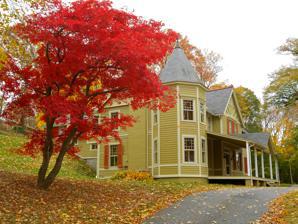
Building: The Nook (Spring Garden Township, Pennsylvania)
Country: United States of America
Year built: 1898
Historic house in Pennsylvania, United States For the Isle of Man TT course area, see Bedstead Corner and The Nook, Isle of Man . United States historic place The Nook U.S. National Register of Historic Places Show map of Pennsylvania Show map of the United States Location 1101 Farquhar Drive, south of York, Spring Garden Township, Pennsylvania Coordinates 39°56′44″N 76°43′27″W / 39.94556°N 76.72417°W / 39.94556; -76.72417 Area 2.3 acres (0.93 ha) Built 1893-1898 Built by Dempwolf Architectural style Queen Anne NRHP reference No. 82003821 Added to NRHP March 1, 1982 The Nook , also known as the Francis Farquhar House, is an historic, American home that is located in Spring Garden Township , York County, Pennsylvania . It was added to the National Register of Historic Places in 1982. History and architectural features Designed by architect John A. Dempwolf and built between 1893 and 1898 for Francis Farquhar, son of Arthur B. Farquhar , this historic structure is a 2 + 1 ⁄ 2 -story, Queen Anne / Shingle Style dwelling. The exterior has a variety of finishes including brick, clapboard, wood shingles, and stucco . The house features a polygonal turret, intersecting roofs of slate and shingle, and terra cotta ornamentation. Also located on the property are a contributing small log playhouse and garage. It was added to the National Register of Historic Places in 1982. References